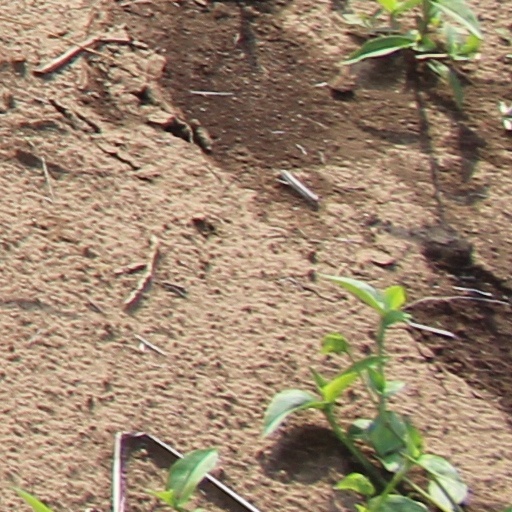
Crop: wheat